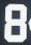
Number: 8